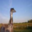
Label: bird